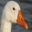
Label: bird